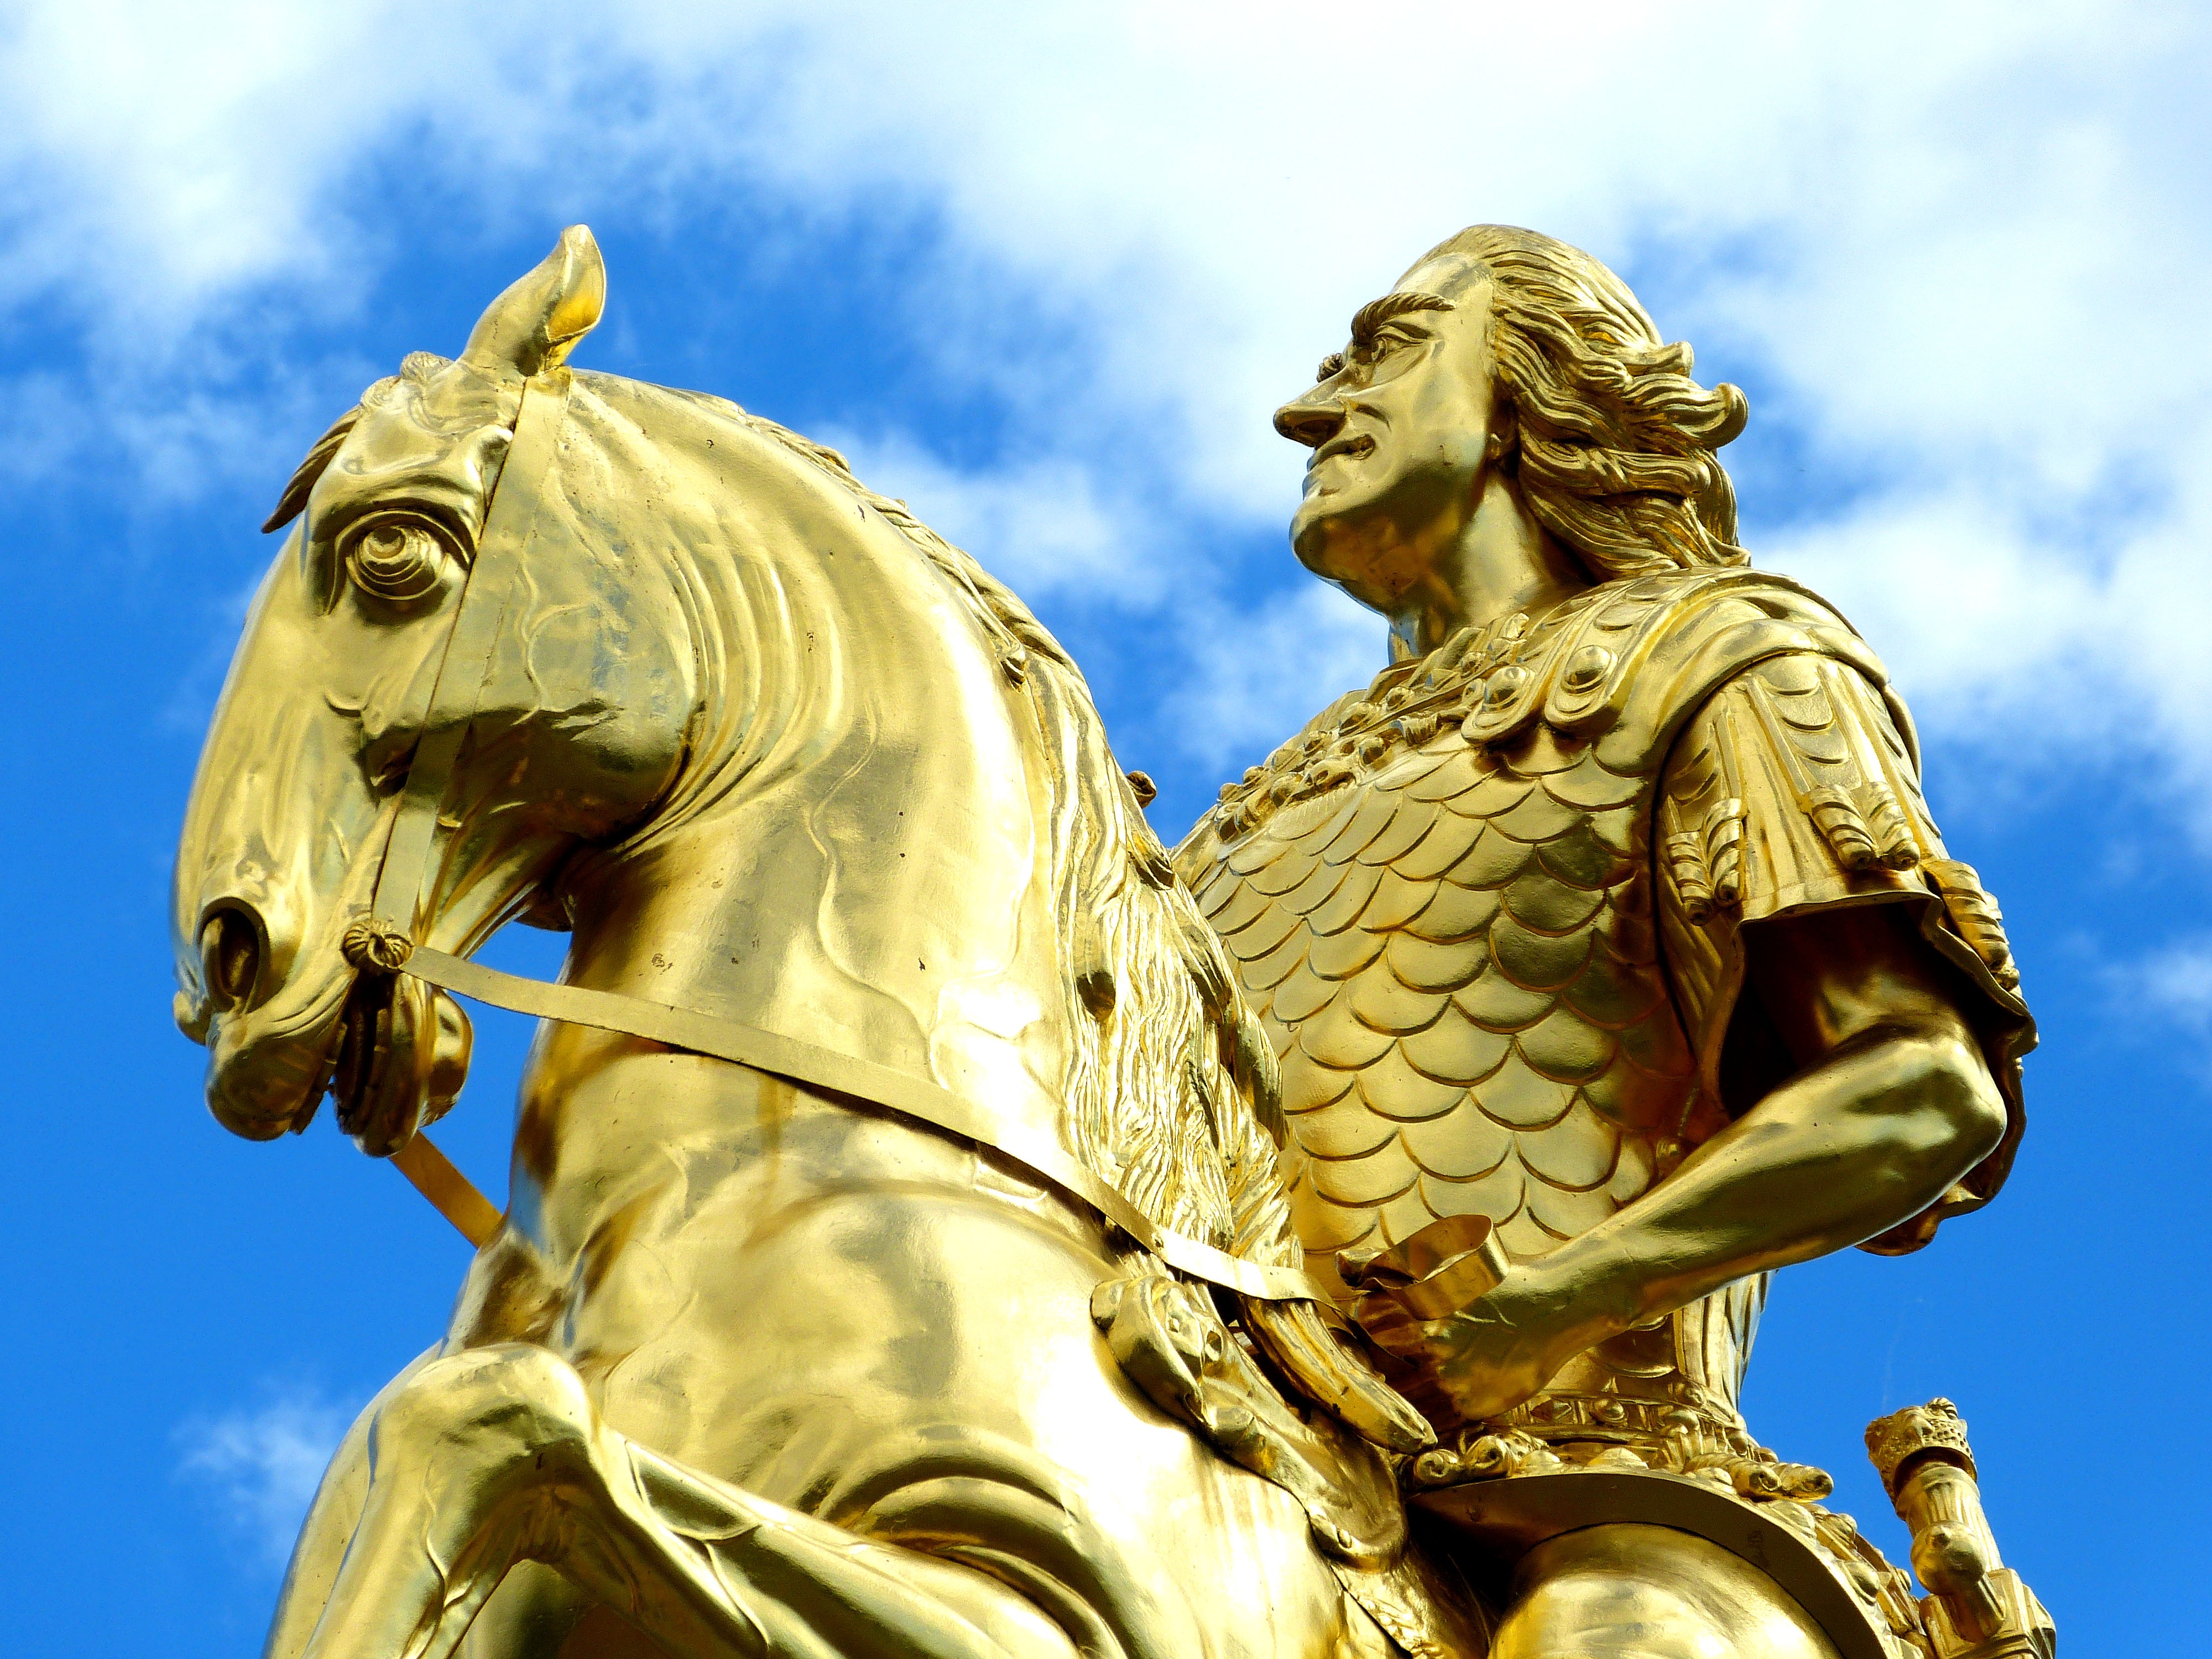
monument, statue, golden, horse, stallion, landmark, places of interest, sculpture, art, gold, historically, saxony, dresden, august, mythology, reiter, equestrian statue, golden rider, august the strong, prince elector, horse like mammal